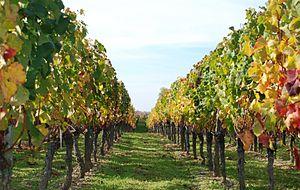
Après les vendanges et avant de tomber, le feuillage des vignes prend des couleurs qui vont du jaune au violet en passant par toutes les nuances de rouge et d'orangé, à Lalande de Pomerol.
Lalande-de-Pomerol est une commune du Sud-Ouest de la France, située dans le département de la Gironde.